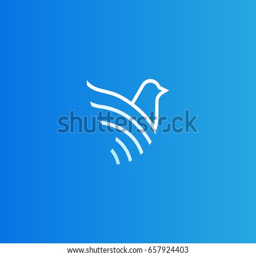
the dove , creative vector linear logo in a modern style .